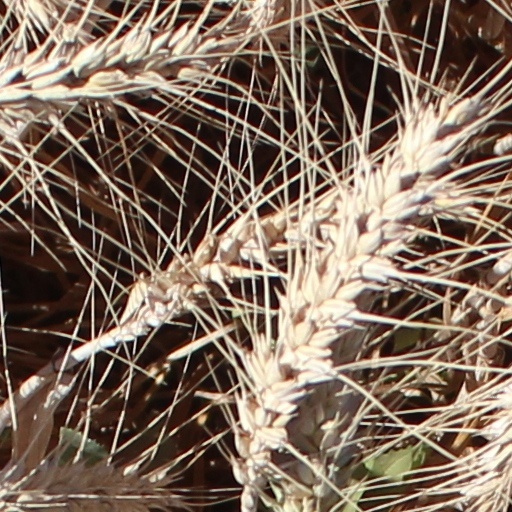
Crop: wheat